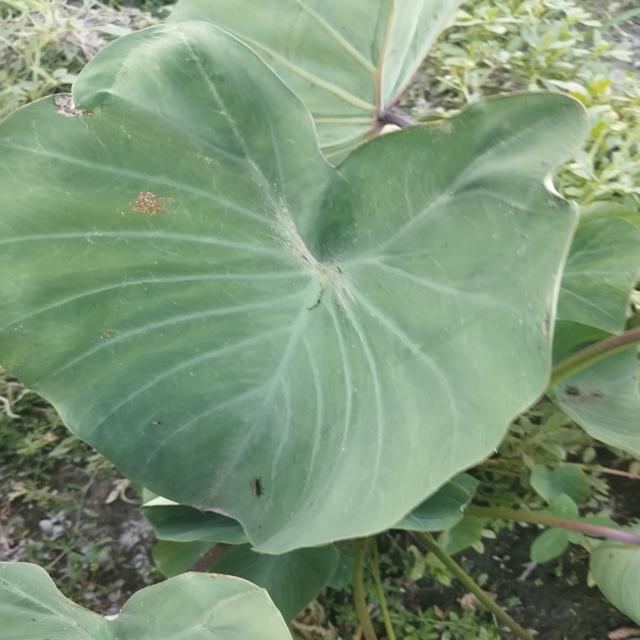
Label: Early_Blight